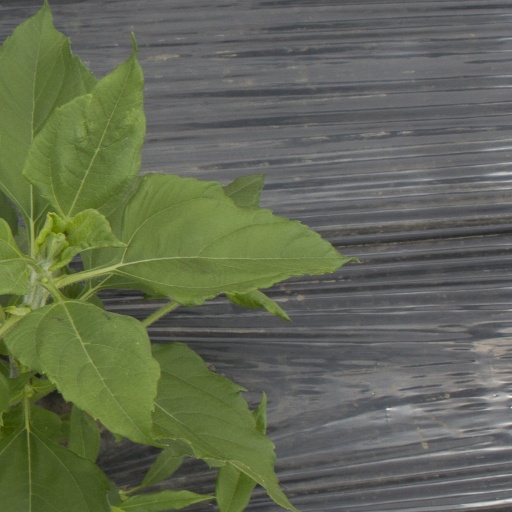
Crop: Jerusalem artichoke